Visual art of Singapore

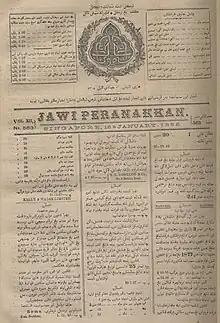
Front page of "Jawi Peranakan" on 16 January 1888, featuring an illustrated logo at its masthead

These sketches were used for navigational purposes, though they visually resemble later landscape works created mainly for artistic expression. For example, Robert Wilson Wiber's watercolour painting, "Panoramic View of Singapore from the Harbour" (1849) depicts the island from the perspective of the sea. Singapore was largely known as a British port in the 19th century, with popular representations of Singapore including harbour and port scenes. Some of the early artists painting Singapore include John Turnbull Thomson and Charles Andrew Dyce, British officers in colonial Singapore who also worked in fields like surveying, architecture, and engineering.